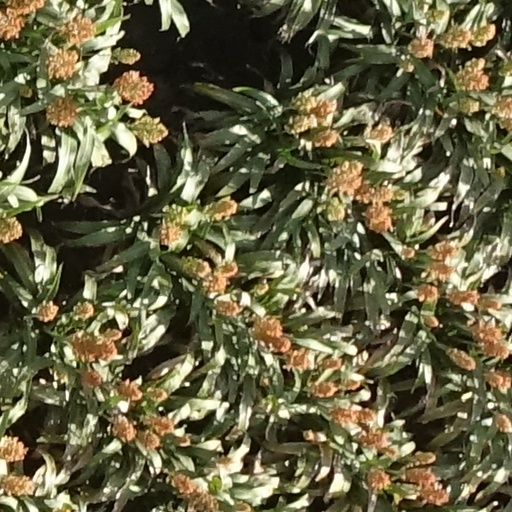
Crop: sorghum